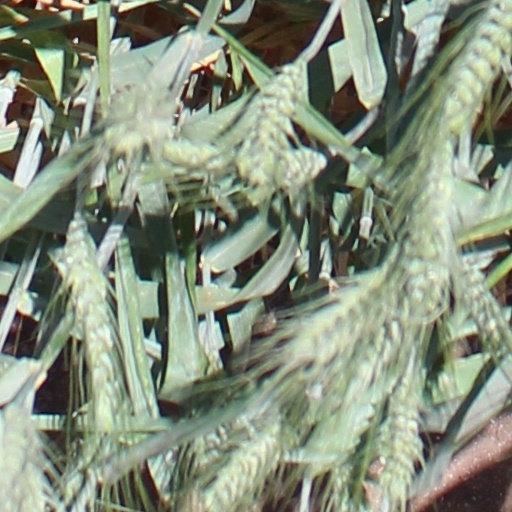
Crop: wheat